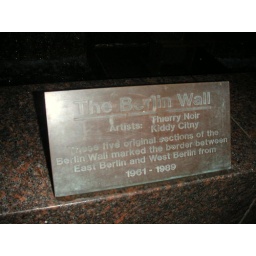
Randomly placed in an outdoor courtyard, surrounding trees lit with blue Christmas lights.